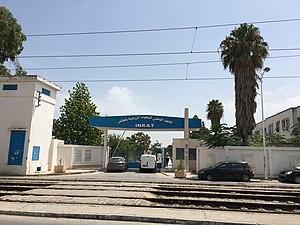
Entrée de l'Institut National de la Recherche Agronomique de Tunisie (INRAT) au Centre Urbain Nord (Tunis), 2019. العربية: مدخل المعهد الوطني للبحوث الزراعية بتونس، المركز العمراني الشمالي، تونس العاصمة، 2019.